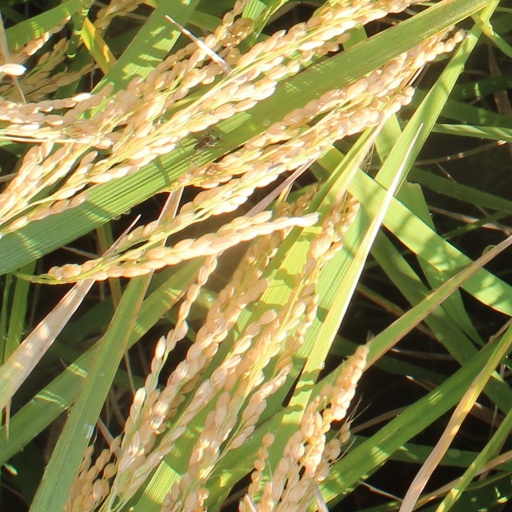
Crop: rice